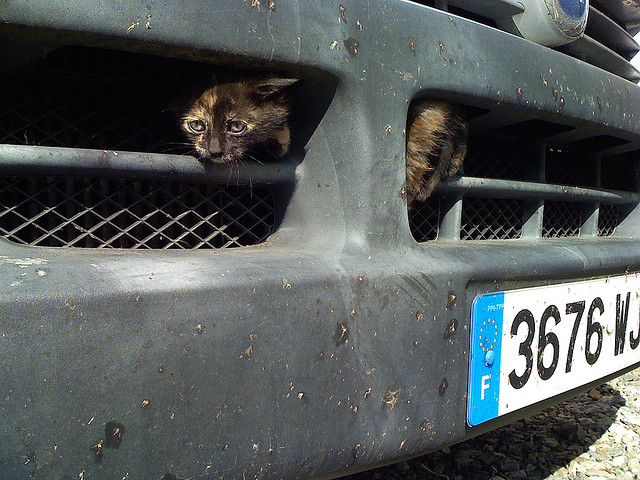
A cat hiding in the bumper of a truck.